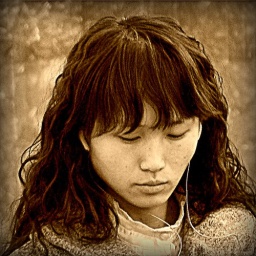
A MP3 Haiku. Young girl in Beijing, she's waiting at the bus stop, with her MP3.